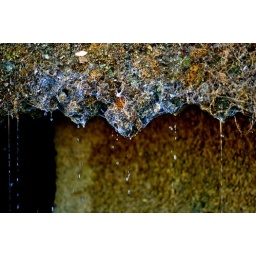
Fountain in Villa d'Este, Tivoli (Rome) - Italy I just love the effect of water on the rocks in this fountain....